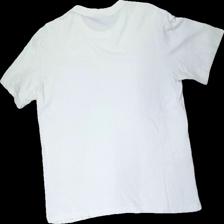
View: back
Type: T-shirt
Category: Men
Brand: Not in the list
Brand text on label: ep
Colors: White
Material: 100% cott
Cut: Regular
Size: XL
Season: All
Stains: Major
Price range: <50
Recommended usage: Export